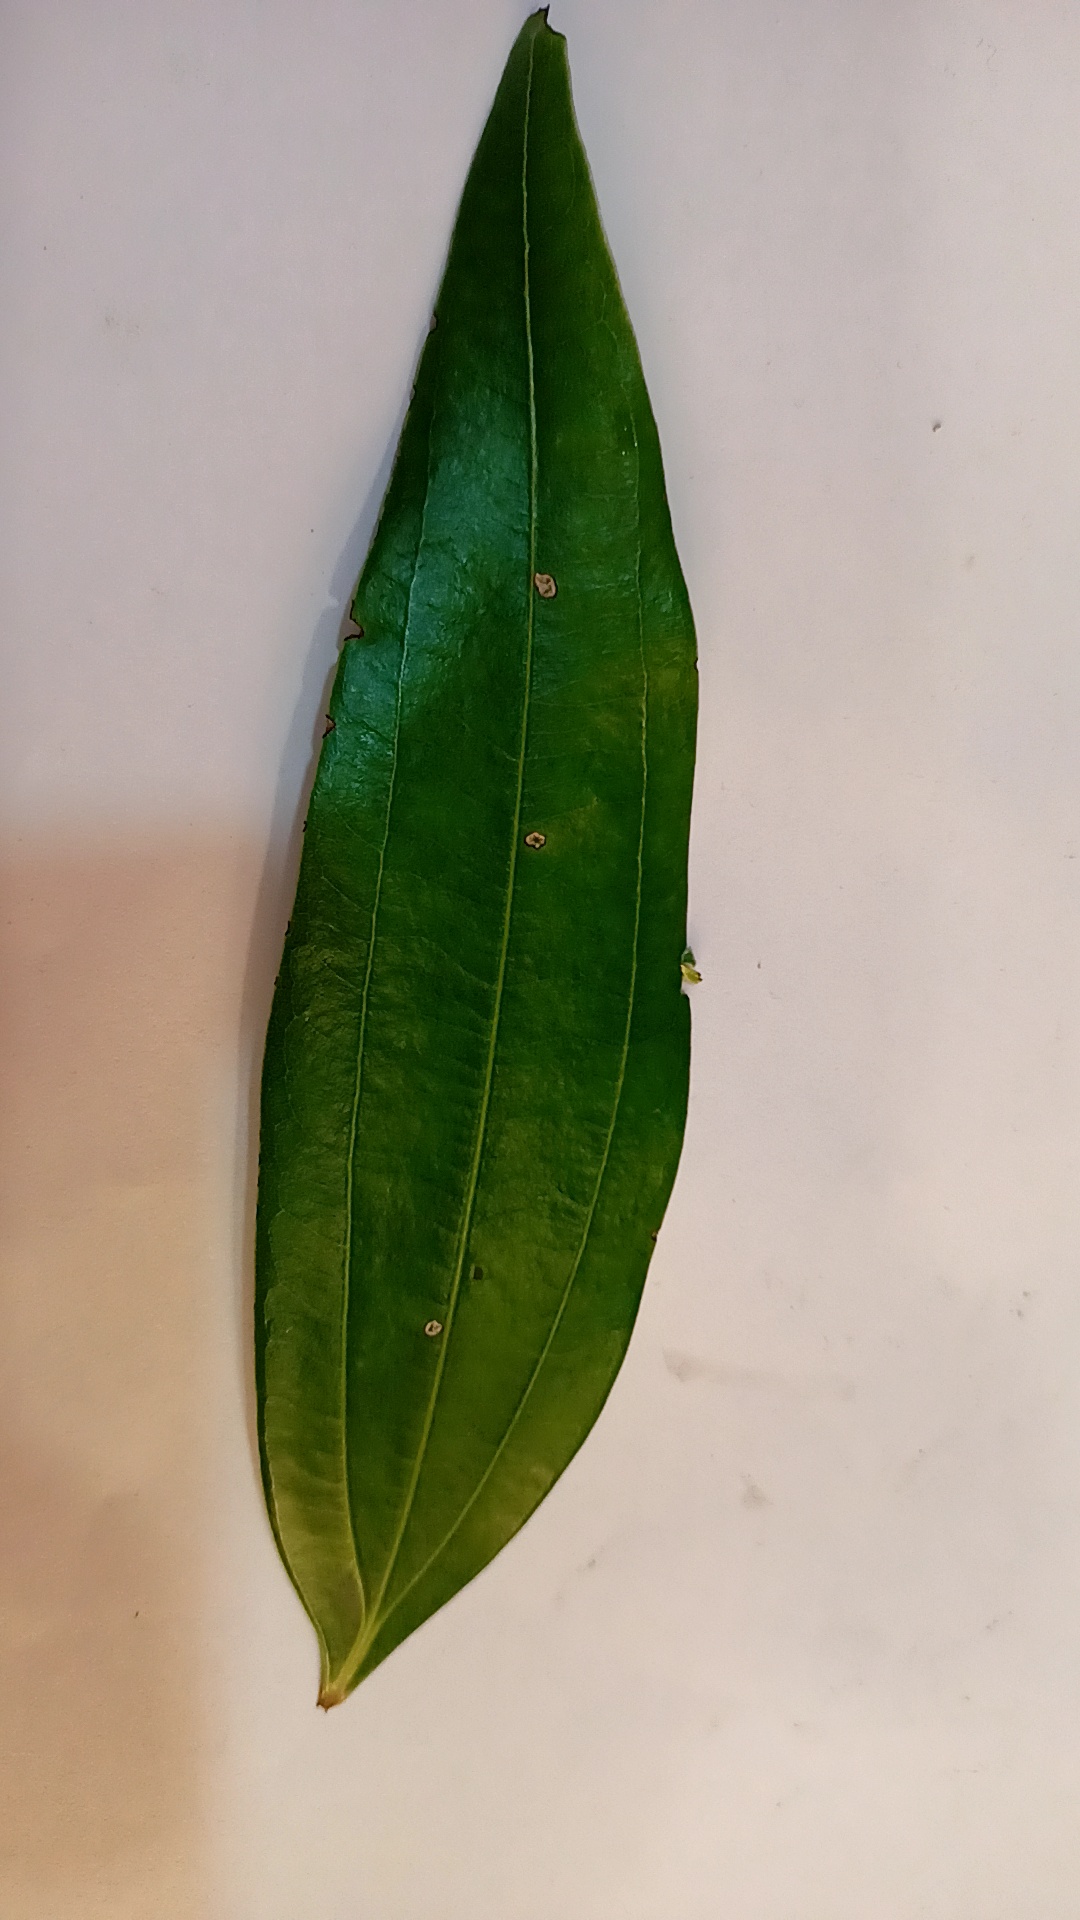
Label: Disease